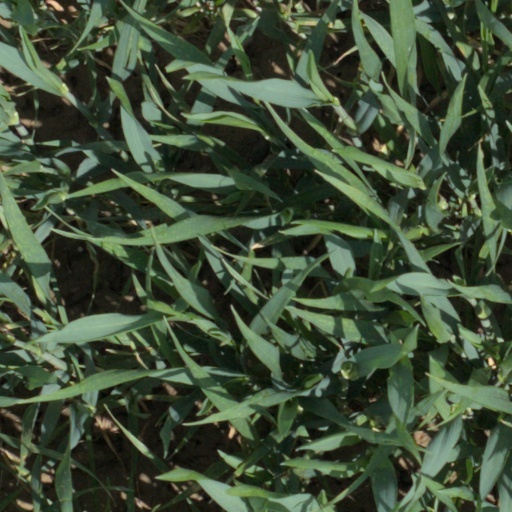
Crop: wheat